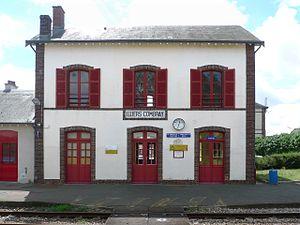
Cette liste de gares d'Eure-et-Loir a pour objectif de recenser l'ensemble des gares ferroviaires, existantes ou ayant existé, situées dans le département d'Eure-et-Loir. Cette liste est classée par lignes ferroviaires, qu'elles soient uniquement départementales ou qu'elles traversent le département ; un classement alphabétique est également proposé dans la liste de gares en France.